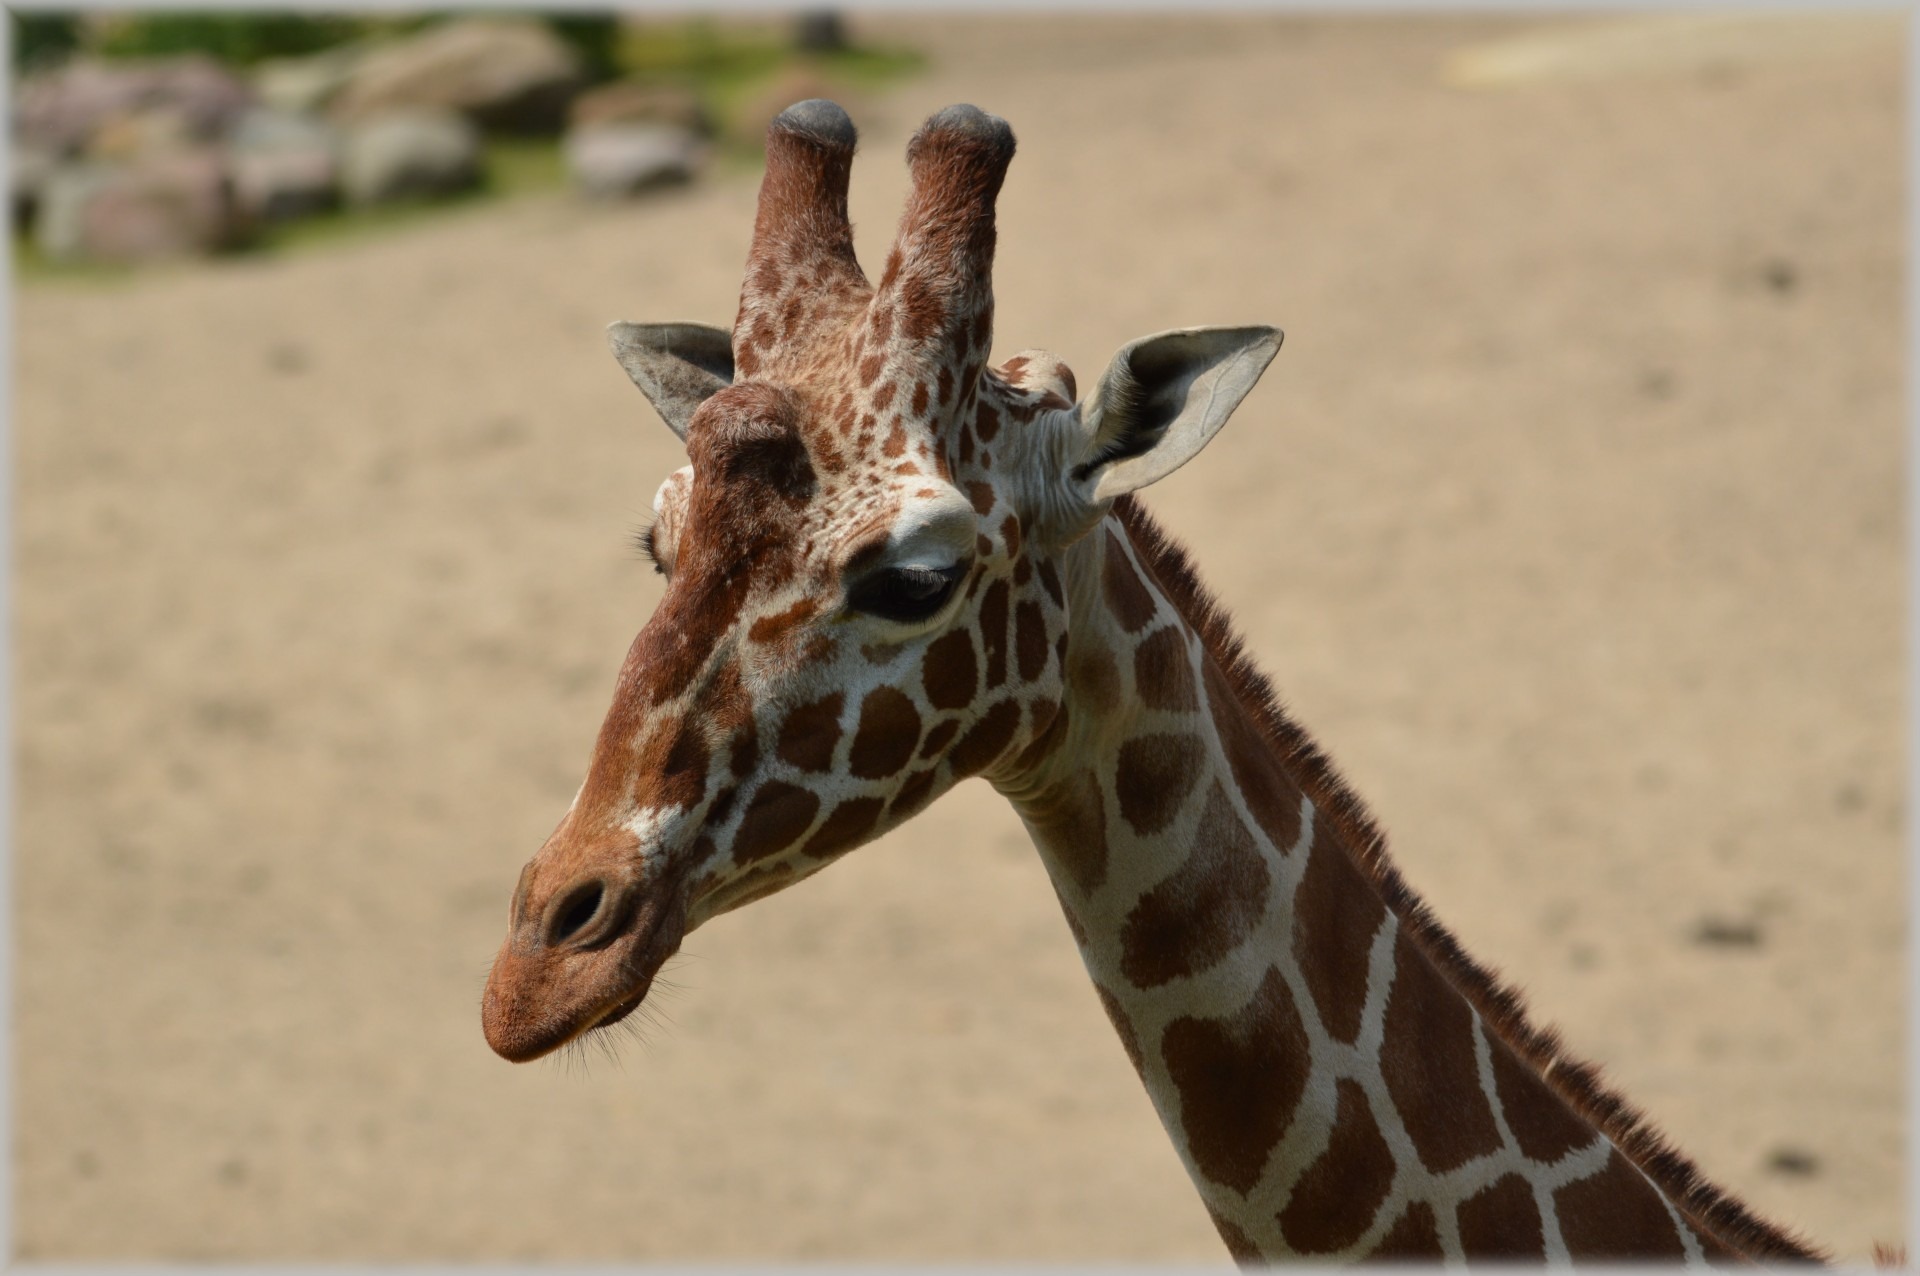
animal, wildlife, wild, zoo, mammal, fauna, giraffe, savannah, neck, vertebrate, parks, ruminant, herbivore, giraffidae, giraffa camelopardalis